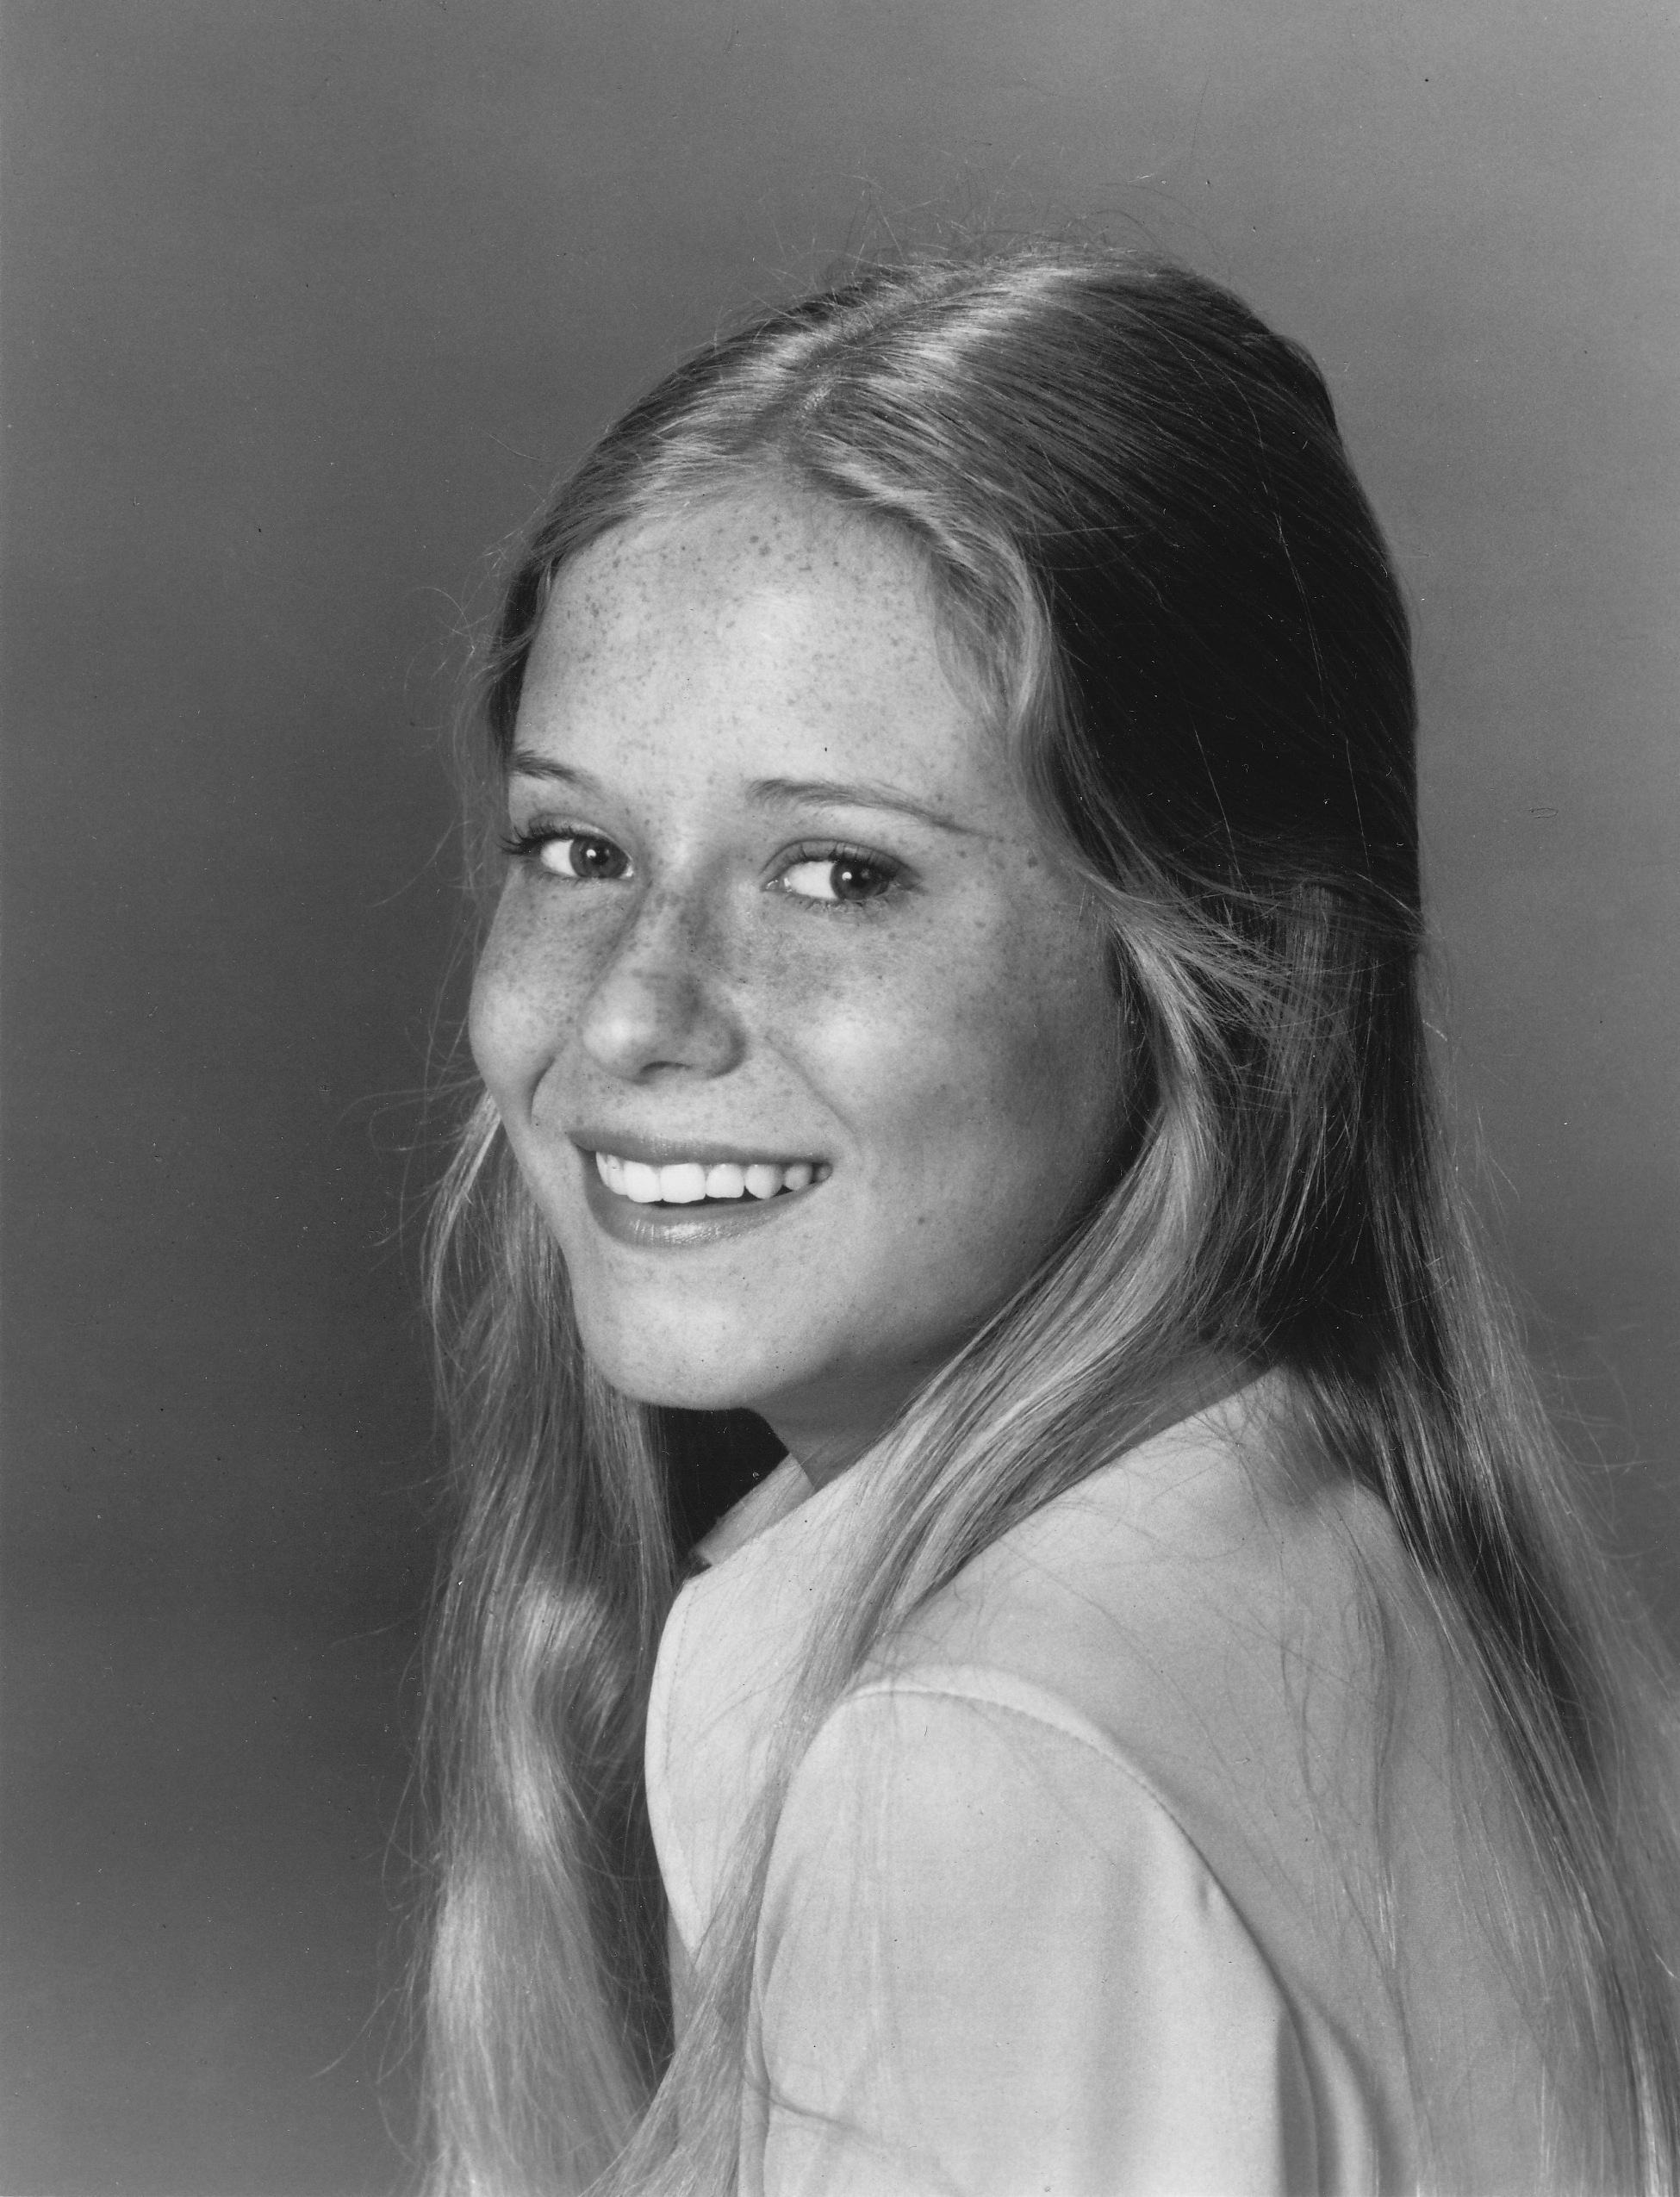
person, black and white, woman, hair, white, photography, retro, hollywood, portrait, model, television, black, monochrome, lady, facial expression, hairstyle, smile, long hair, face, nose, drawing, eye, head, beauty, series, actress, sitcom, photo shoot, brown hair, monochrome photography, portrait photography, art model, eve plumb, brady bunch